Adam Nathaniel Furman

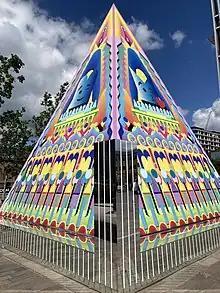
"Proud Little Pyramid" (2021)

Furman became co-director of the AA's research group Saturated Space and opened Madam Studio. In 2013, they were invited to join the Design Museum's Designers in Residence programme. In 2014 and 2015, Furman had a residency at the British Academy in Rome, where they were awarded the Rome Prize in Architecture. Furman's winning project "The Roman Singularity" was later displayed at the Soane Museum in 2017. They also returned to Central Saint Martins to teach and run the Productive Exuberance studio.